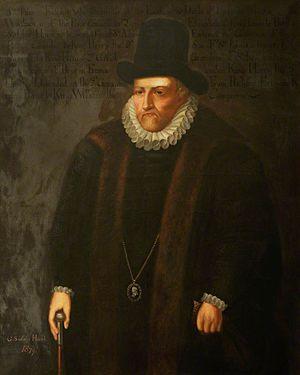
John Fortescue of Salden, est un homme d'État anglais.